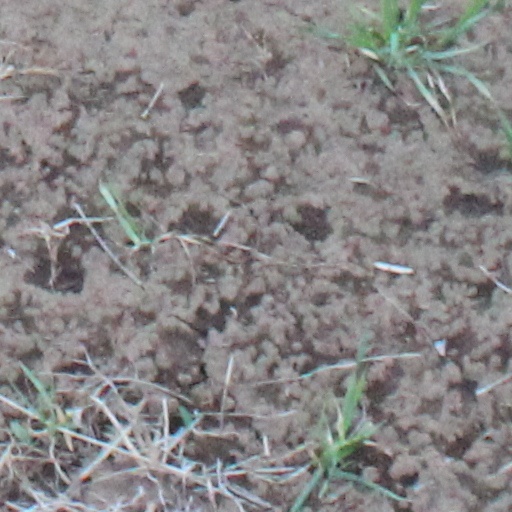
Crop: wheat